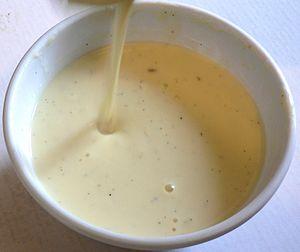
Crème anglaise faite de lait, d'œufs, de sucre et de vanille en gousses
La crème anglaise est une préparation sucrée, liquide et épaisse, obtenue par cuisson d'un mélange de lait, de jaunes d'œufs récemment pondus et de sucre. Elle est classiquement à la vanille, au citron ou à l'orange.